LGBTQ rights in Andorra

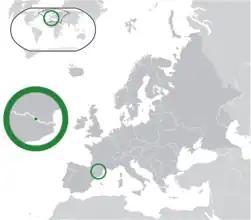

Lesbian, gay, bisexual, transgender, and queer (LGBTQ) rights in Andorra have advanced significantly in the 21st century, and are now considered generally progressive. Civil unions, which grant all the benefits of marriage (including adoption), have been recognized since 2014, and discrimination on the basis of sexual orientation is constitutionally banned. The General Council passed a bill on 21 July 2022 that would legalize same-sex marriage in 2023, and convert all civil unions into civil marriage. In September 2023, Xavier Espot Zamora, the Prime Minister of Andorra, officially came out as homosexual.